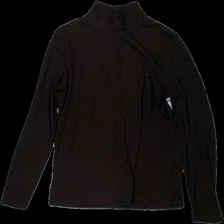
View: front
Type: Sweater
Category: Ladies
Brand: Not in the list
Brand text on label: Åhlens
Colors: Purple
Material: 62% cotton, 38% cotton
Cut: Regular, Turtle neck
Size: L
Season: All
Damage: pilling armpit
Damage location: top left
Damage 2: pilling armpit
Damage 2 location: top right
Price range: 50-100
Recommended usage: Export